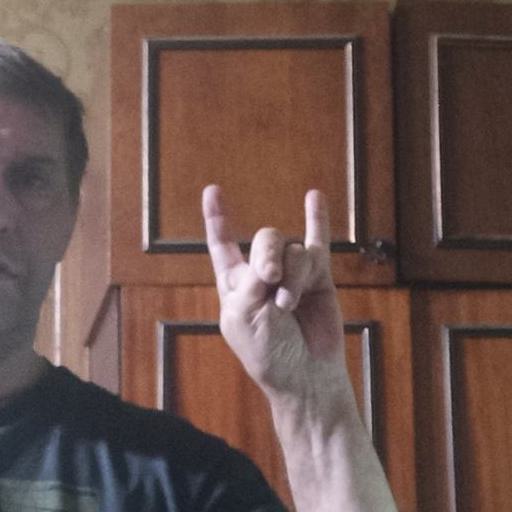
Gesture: rock